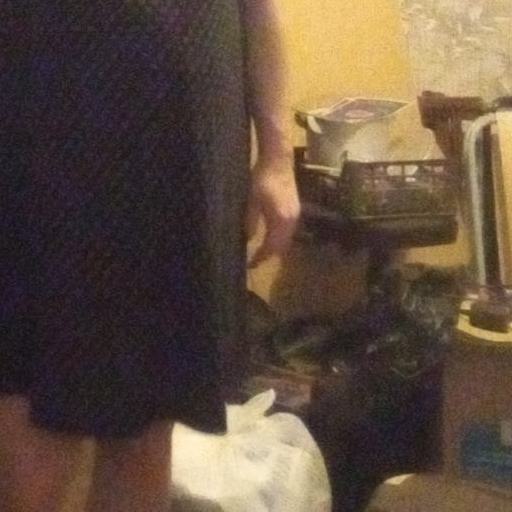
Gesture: no_gesture